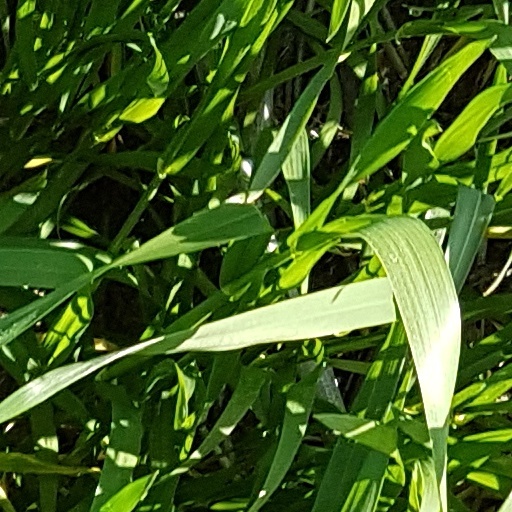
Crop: wheat